Toyota Prius Plug-in Hybrid

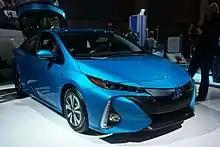
Retail deliveries of the second-generation Prius Prime began in November 2016.

In Japan, grade levels offered for the are the G and Z, the "M20A-FXS" engine is standard on all trims.